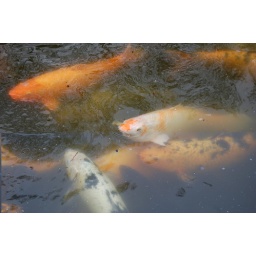
poor little fishies in dirty water